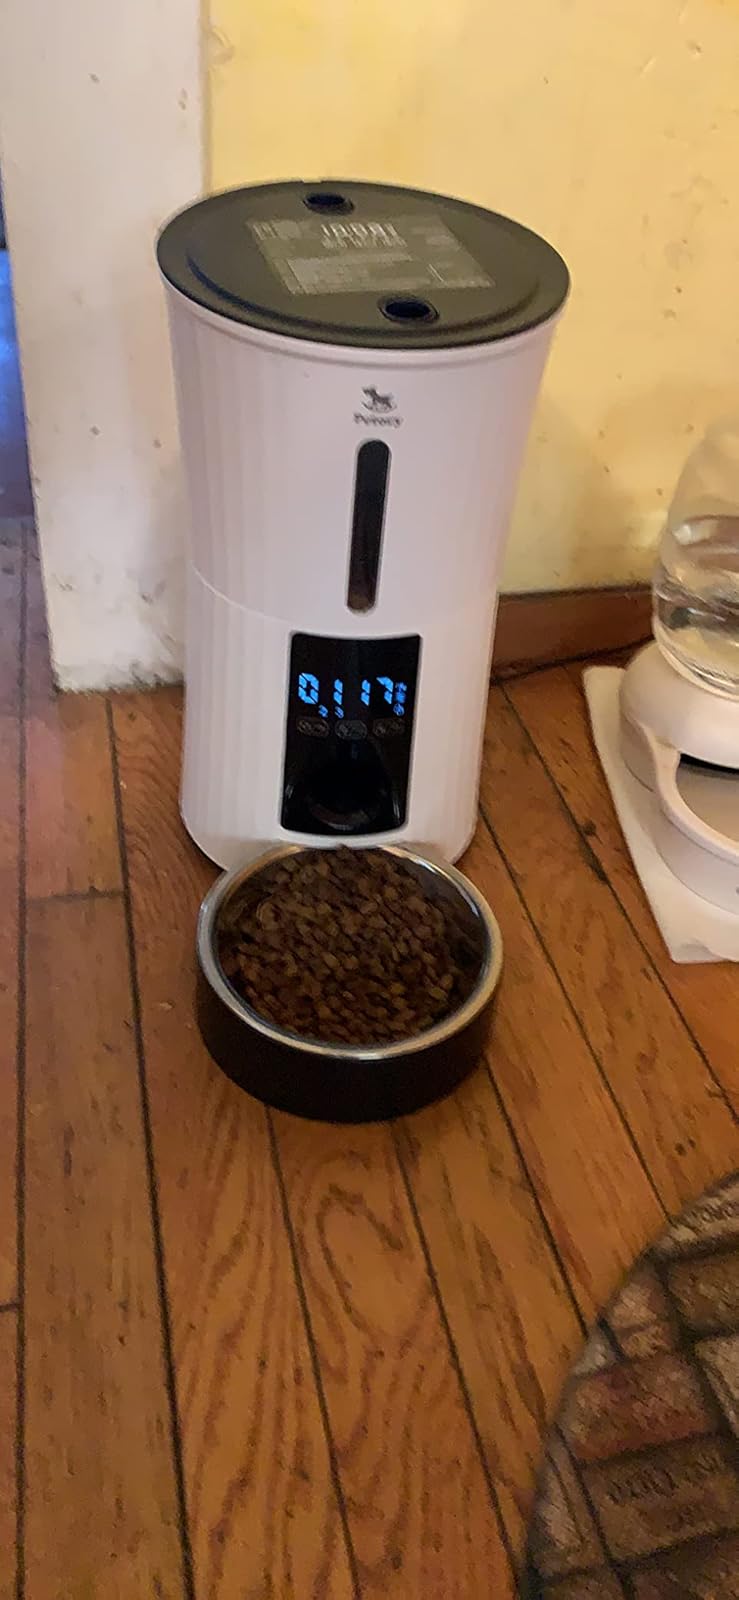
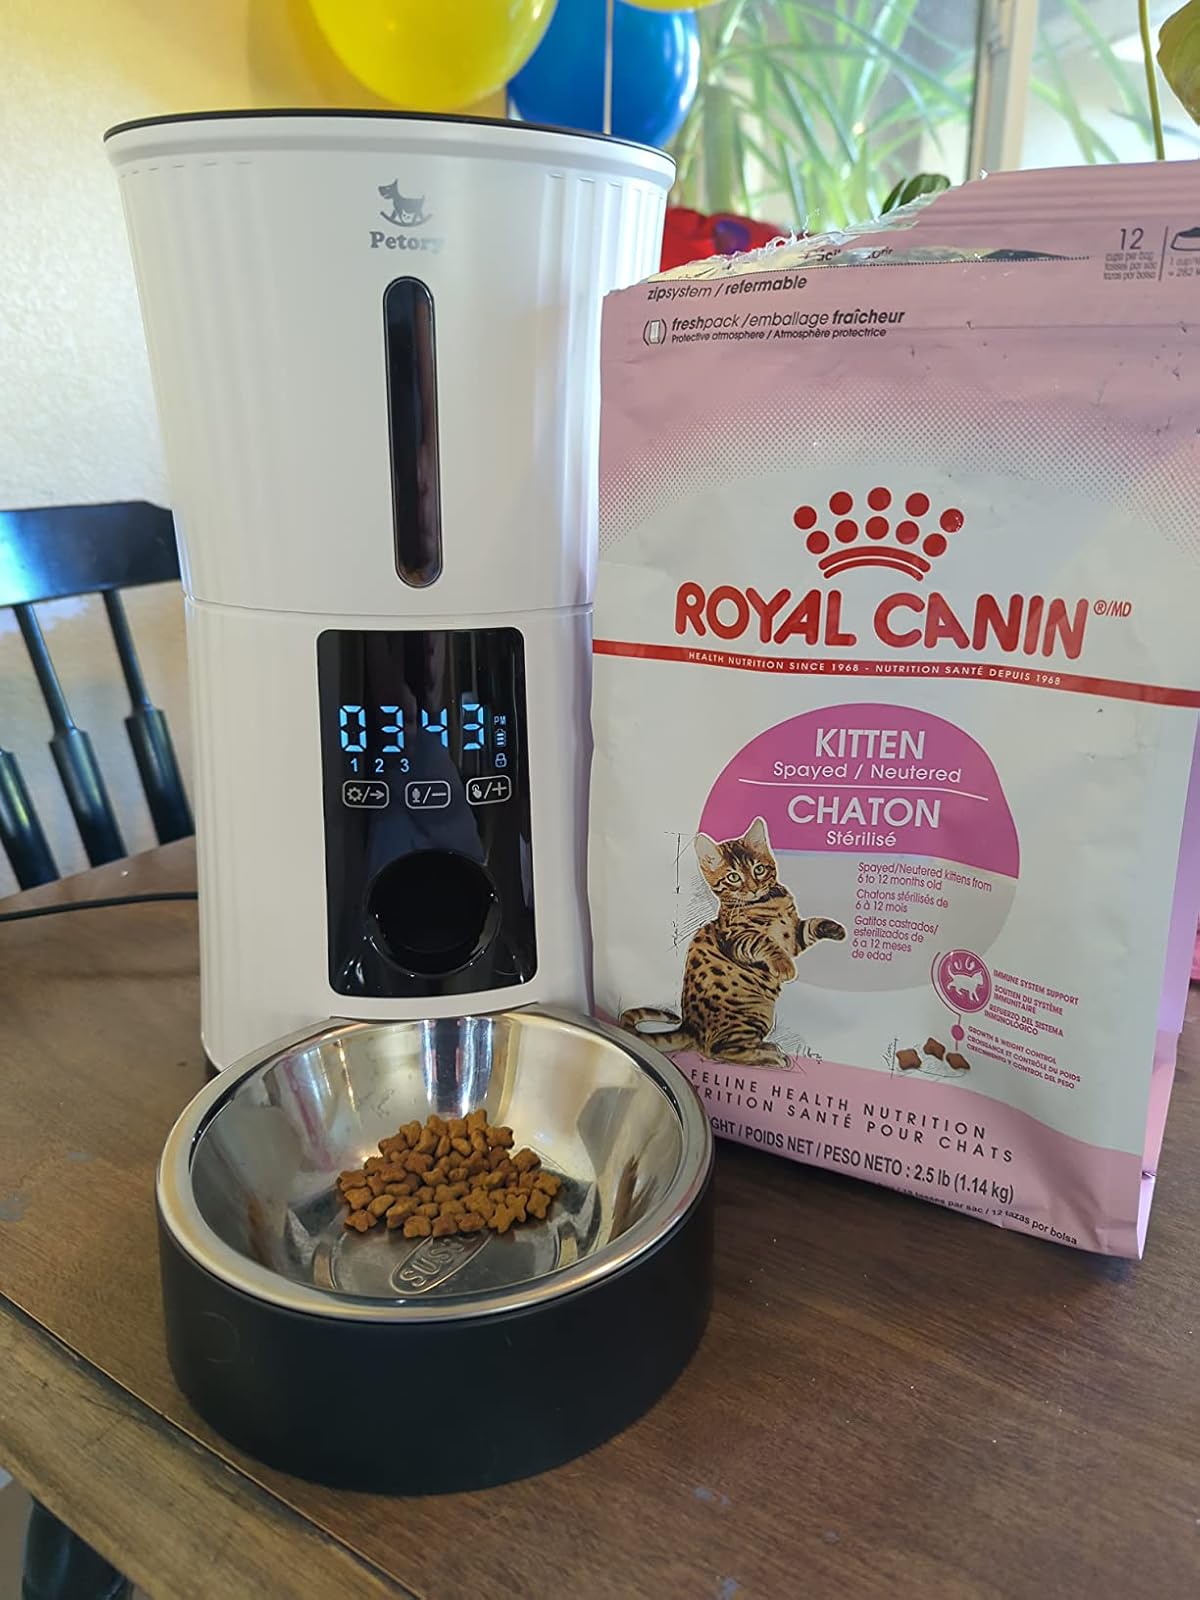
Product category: items_feeder
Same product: yes